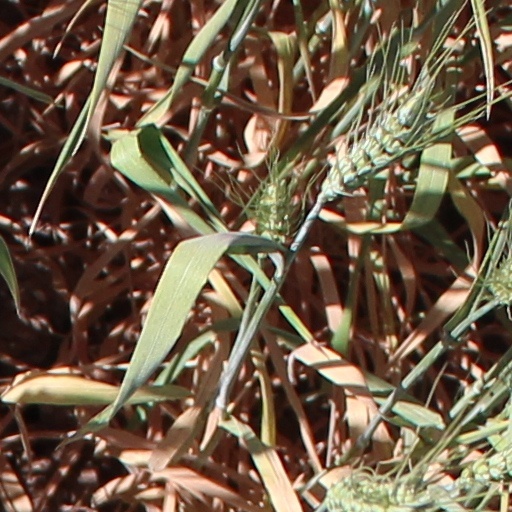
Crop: wheat